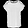
Label: Shirt